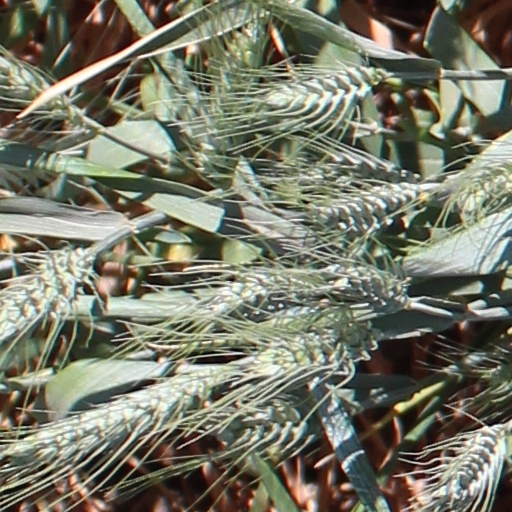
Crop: wheat